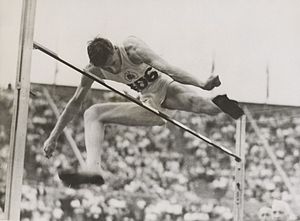
Højdespring (atletik) / Historie / Eastern Cut-Off
Den britiske guldvinder fra OL 1948, John Winter, var en af de sidste som brugte Eastern Cut-Off tekniken på internationelt niaveu
Højdespring er en af springdisciplinerne i atletik. Et tilløb efterfølges af et afsæt på ét ben over en vandret overligger, som deltagerne uden brug af hjælpemidler skal forsøge at passere uden at rive ned. Deltagerne springer på højder, som på forhånd er fastlagt af arrangørerne og kan fortsætte indtil de har haft tre ugyldige forsøg i træk.